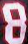
Number: 8